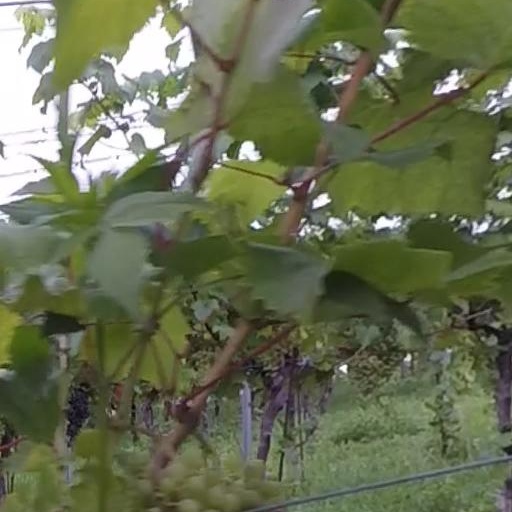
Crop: grape